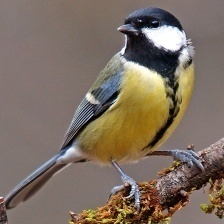
Species: PARUS MAJOR
Scientific name: PARUS MAJOR
ImageNet parent category: chickadee